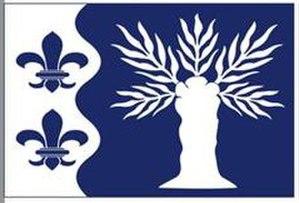
Milotice nad Bečvou est une commune du district de Přerov, dans la région d'Olomouc, en République tchèque. Sa population s'élevait à 127 habitants en 2018.